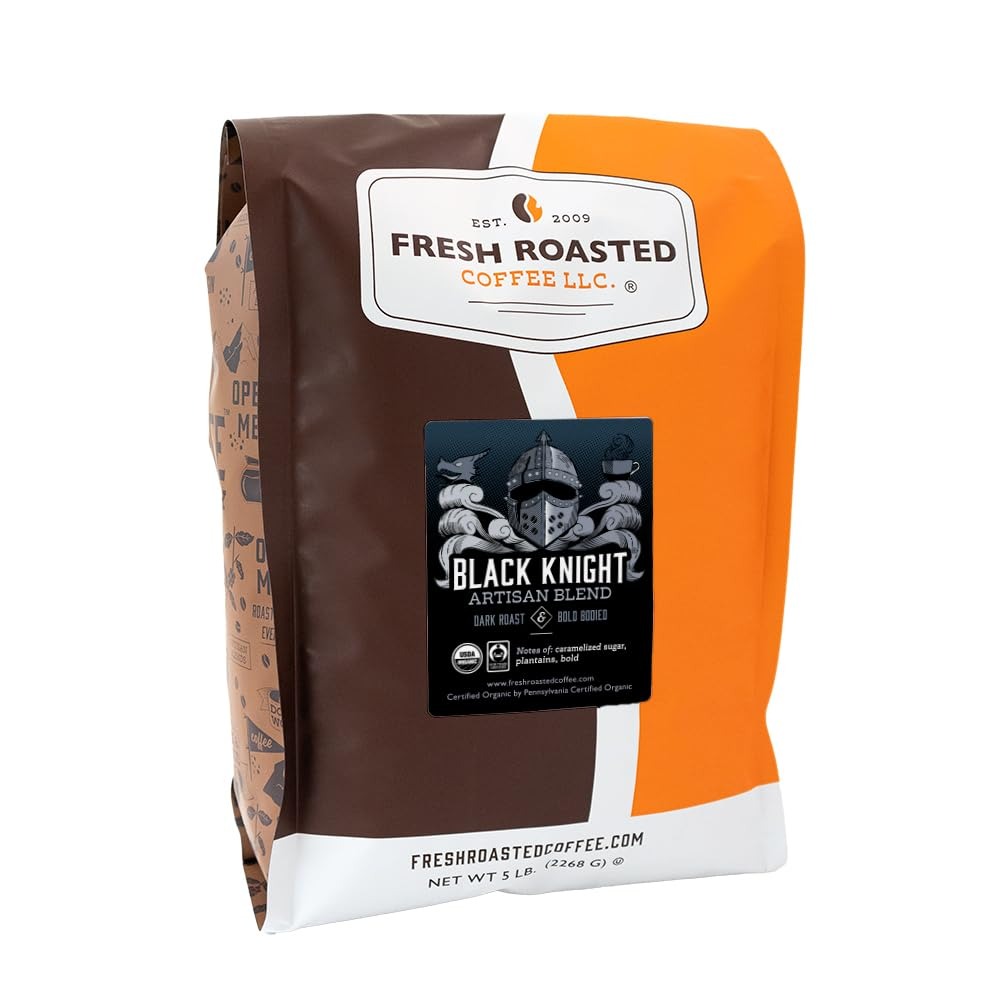
Item Name: Fresh Roasted Coffee, Organic Black Knight, 5 lb (80 oz), Dark Roast, Fair Trade Kosher, Ground
Bullet Point 1: Our coffee beans are roasted immediately before packaging
Bullet Point 2: Our coffee is responsibly sourced & roasted in our environmentally friendly coffee roaster
Bullet Point 3: USDA Organic | Fair Trade | Artisan Blend | Whole Bean
Bullet Point 4: 100% ARABICA COFFEE. Certified Orthodox Union (OU) Kosher. Available in 12 oz, 2 lb or 5 lb bags. Available whole bean or pre-ground. Approved for use in standard drip coffee makers as well as espresso machines, automatics, pour overs, Aeropress, French press, moka pot, and percolators.
Product Description: Black Knight is a dangerously dark roast coffee blend whose bold flavor and full body will never disappoint. This Fair Trade organic coffee has notorious notes of tropical plantains and an intense caramelized sugar finish that will give your mouth a daring taste of deliciously dark mayhem you'll never forget. Some knights of ancient legend are known for being heroes of justice and protectors of the innocent. However, not all knights were noble. We all know nice guys never rescue the princess. In medieval times, if you really wanted a shot at getting the girl, you needed to be a little dangerous. The black knights were notorious bringers of mayhem, calamity and all around awesomeness - just like this blend. We created this mythically dark combination to commemorate our favorite anti-hero and ladies man, the Black Knight. Certifications: Fair Trade Certified, USDA Organic, OU Kosher Cupping Notes: Caramelized Sugar, Plantains Dark Roast with a Bold Body This Artisan Blend os an exclusive blend of our signature single origin coffees made up of 100% Arabica coffee beans with no additives, artificial flavors or preservatives.
Value: 80.0
Unit: Ounce

Price: 64.99